Kamenický Šenov

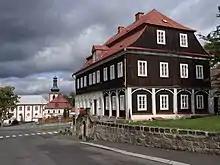
Glass Museum and Church of the Birth of Saint John the Baptist

The town has a long history of glass works. It is also known for the manufacture of chandeliers, operated by the Preciosa company.